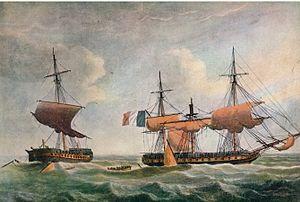
Charles Moreau, né au Cap-Français dans l’île de Saint-Domingue en 1780 et mort au combat le 8 mars 1808 dans le golfe de Mannar, est un officier de marine, l'un des sinon le premier polytechnicien à servir dans cette arme, qui participa notamment à l'expédition vers les Terres australes conduite par Nicolas Baudin au départ du Havre à compter du 19 octobre 1800.